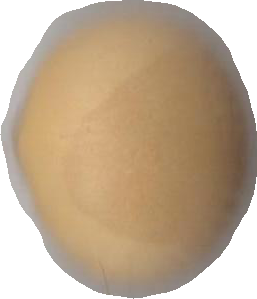
Variety: Dega